Pascual Chávez Villanueva

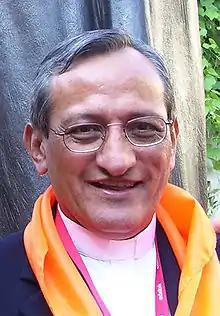

Pascual Chávez Villanueva SDB (born December 20, 1947) is a Roman Catholic priest of the Salesians of Don Bosco, who was Rector Major of that Order between April 3, 2002 and March 25, 2014, being the 9th successor of Don Bosco, the first Mexican to get such position and the second Latin American after Argentinian Juan Edmundo Vecchi. During the 26th General Chapter of the Salesians in Rome in 2008 he was confirmed for a second period, being the last Rector Major who could be reelected, because that same Chapter ruled that a Rector Major would not be reelected afterward.